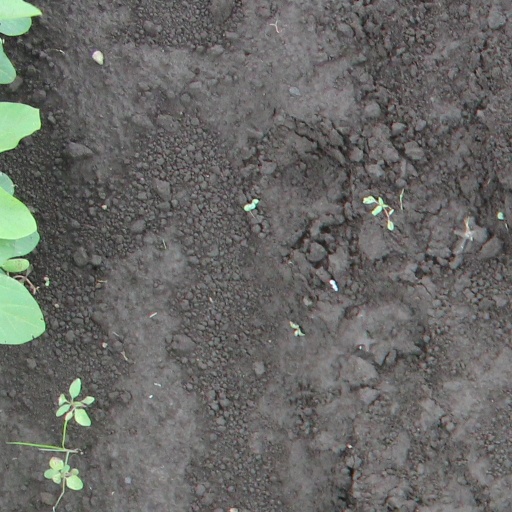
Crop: soybean